Chandravati

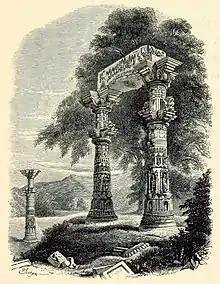
Pillars of ruined Jain temple of 13th century at Chandravati, sketched in 1866

Archeological excavations suggested that there was a large settlement at the place before the establishment of Chandravati by Paramaras. Chandravati was ruled by the Paramaras of Abu. The first Paramara ruler of the area was Sindhuraja in the early tenth century.